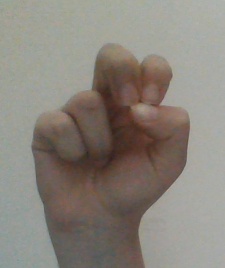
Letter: gaaf